Survival Island

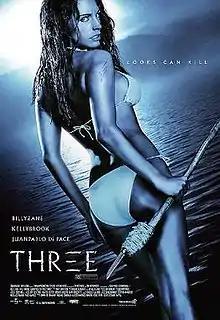
Theatrical release poster

Survival Island, also known as Three, is a 2005 erotic thriller survival film written and directed by Stewart Raffill and starring Billy Zane, Kelly Brook, and Juan Pablo Di Pace.